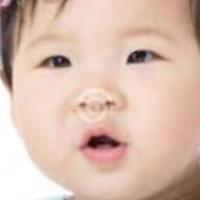
Age group: age 01-10